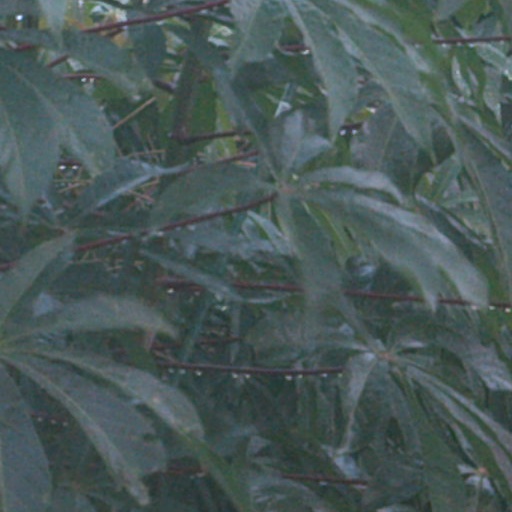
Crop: cassava